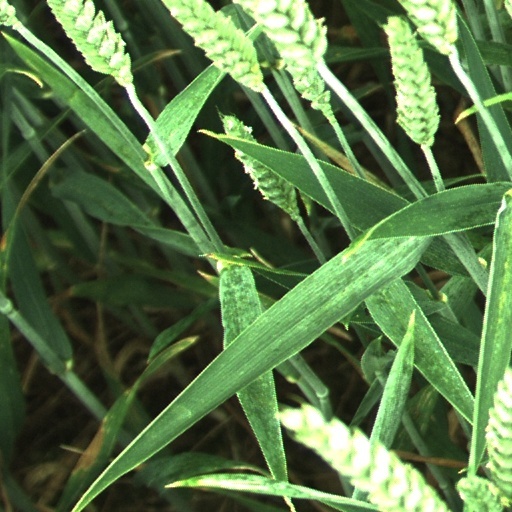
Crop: wheat